OBO Foundry

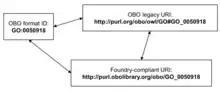
Mapping from OBO IDs to OBO Unified Resource Identifiers (URIs), unique for each item.

Terms should be unique in the OBO space, meaning that each item has a unique ontology prefix (such as CHEBI, GO, PRO) and a local numeric identifier within the ontology. The choice of a numerical ID was made in order to improve maintenance and evolution of the resources. In order to participate in OBO Foundry, ontologies have to be orthogonal and the concepts it models must be unique within OBO, so each concept has a single Uniform Resource Identifier (URI). New ontologies have, then, to reuse work done in other efforts.